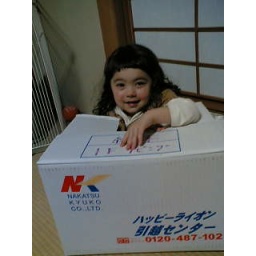
girl in a box